Massacres of Albanians in the Balkan Wars

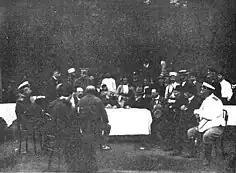
The Carnegie Commission listening to refugees from the Balkan Wars in 1913

Leon Trotsky reported that the headless bodies of Albanians were piled up under the bridge over the Vardar in Skopje. According to his reports, Serbian soldiers spoke openly about their killings of Albanian and Turkish civilians.